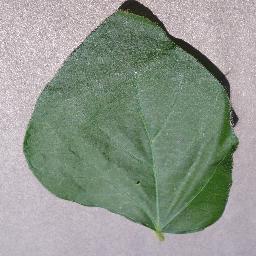
Label: Soybean___healthy